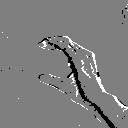
ASL letter: c